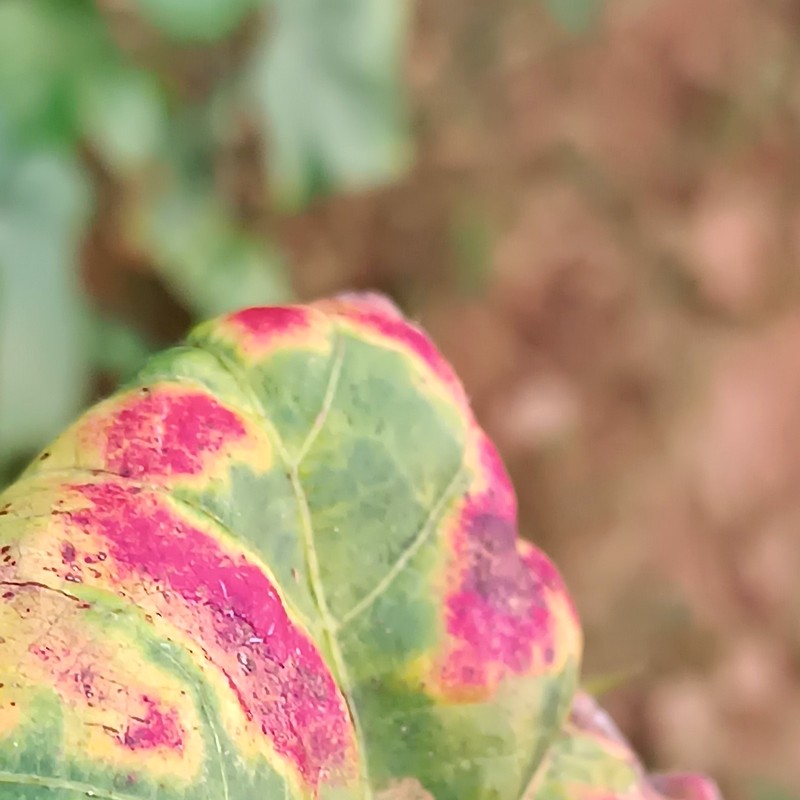
Label: Leaf Redding